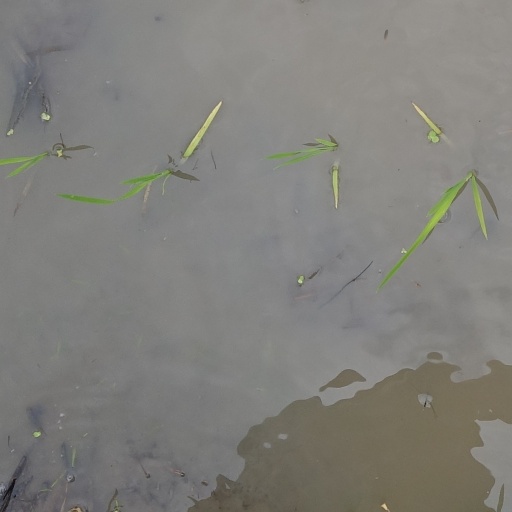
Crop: rice